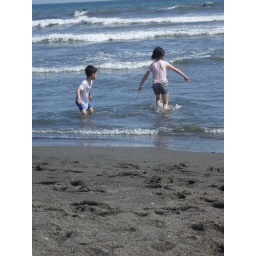
I remember running around naked in the ocean when I was young...These kids mum was sitting on the beach close by